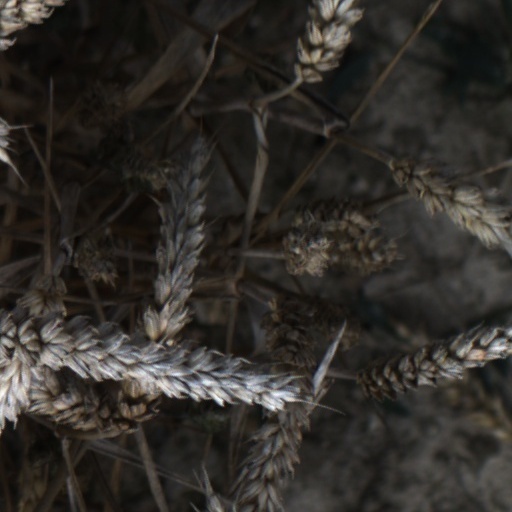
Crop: wheat